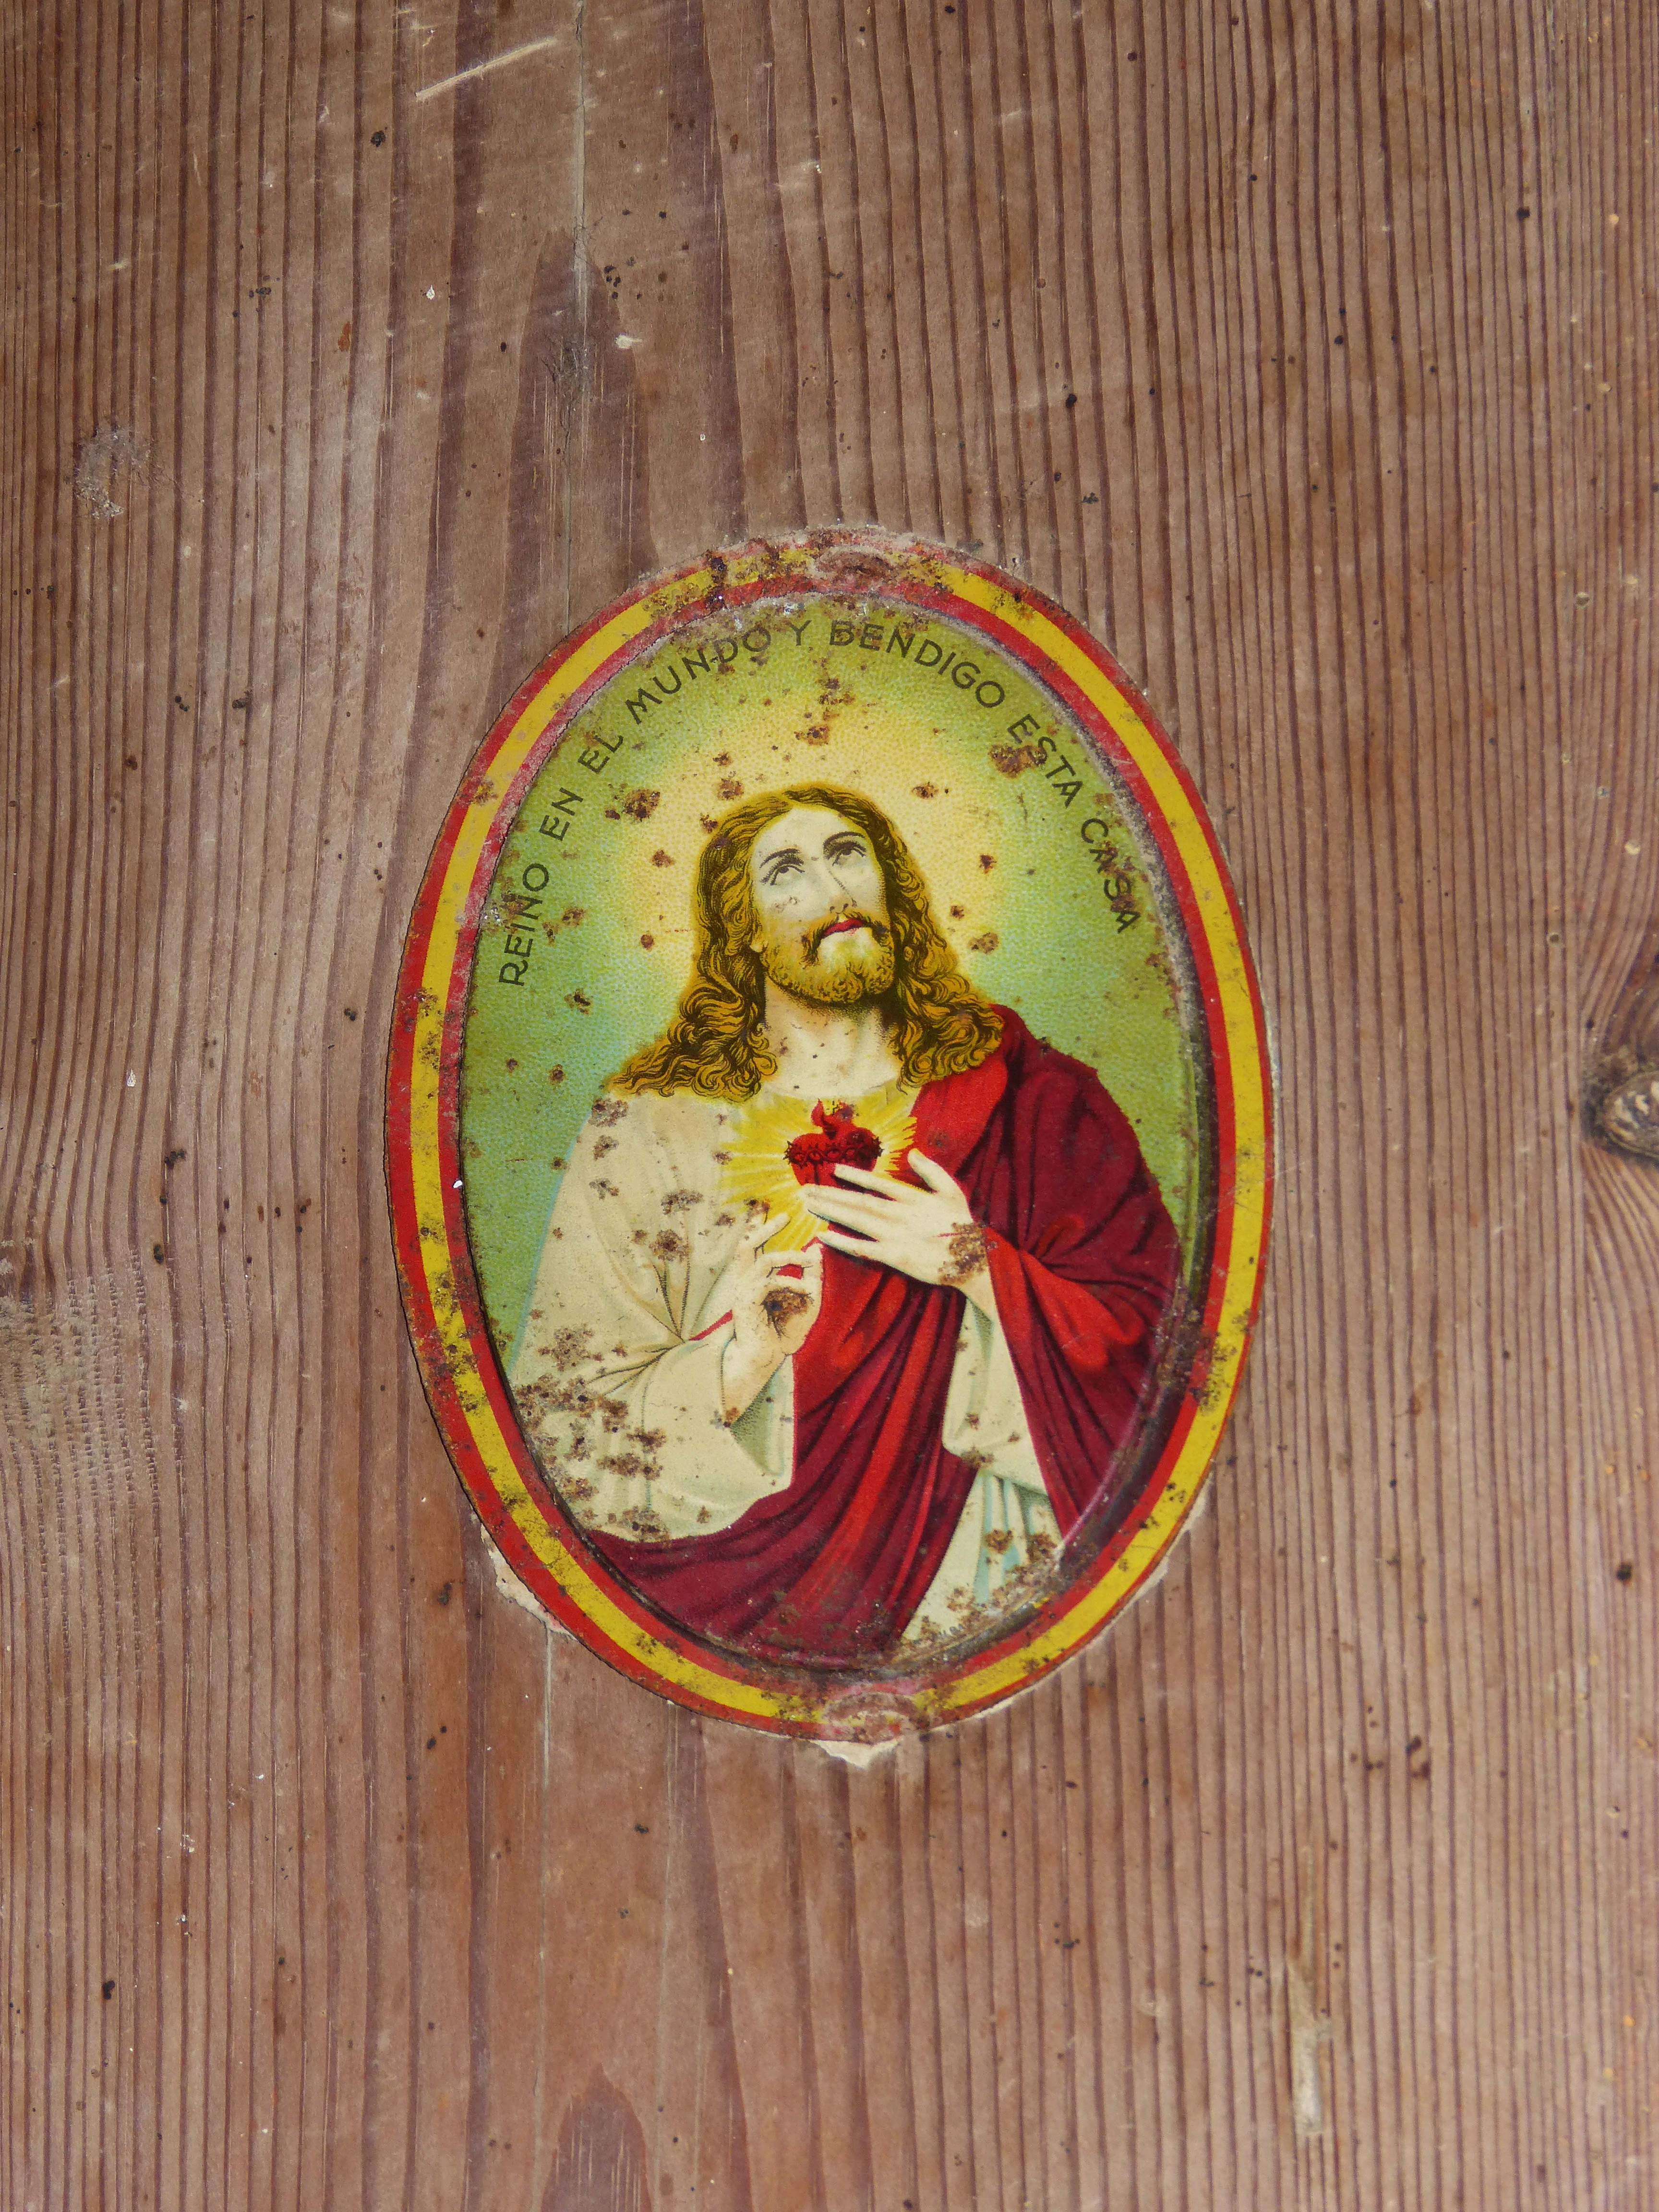
green, red, door, protection, veneer, amulet, sacred heart, enamelled sheet